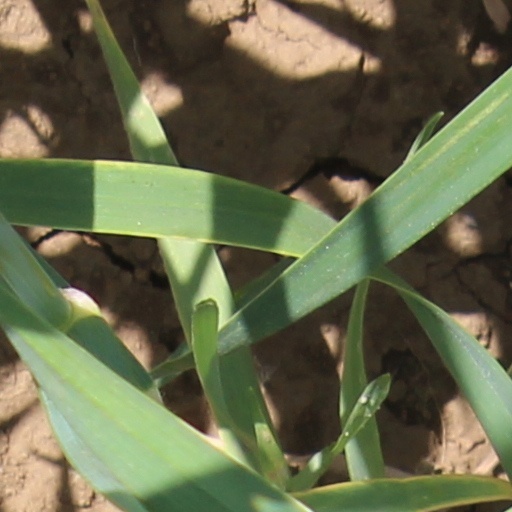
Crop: wheat